Te Ngākau Civic Square

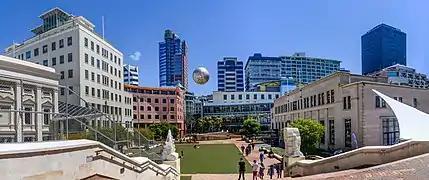
Panorama of Te Ngākau Civic Square from the City to Sea Bridge in 2019

Te Ngākau Civic Square is a public square in central Wellington, New Zealand, between the Wellington central business district to the north and the Te Aro entertainment district to the south. The square is bounded by Jervois Quay, Harris Street, Victoria Street and Wakefield Street